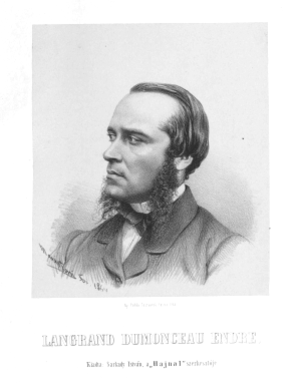
Le comte romain André Langrand-Dumonceau, né André Langrand, est un homme des finances et banquier belge.